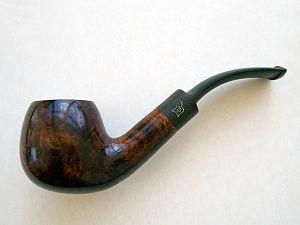
Un tuyau est un élément de section circulaire destiné à l'écoulement d'un fluide, liquide, ou gaz ou d'un solide pulvérulent, au transport de l'énergie de pression, à l'échange de l'énergie au travers de la paroi. Il peut être rigide ou souple. La paroi du tuyau sépare l'intérieur de l'extérieur et permet ces fonctions.